Ma On Shan (town)

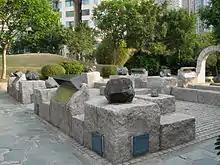
Ma On Shan Park mining history display area within Ma On Shan Park.

1. Iron ore: The deposit is estimated to have comprised over 7 million tonnes. The iron extracted from the 1950s to 1970s was mainly exported to Japan.